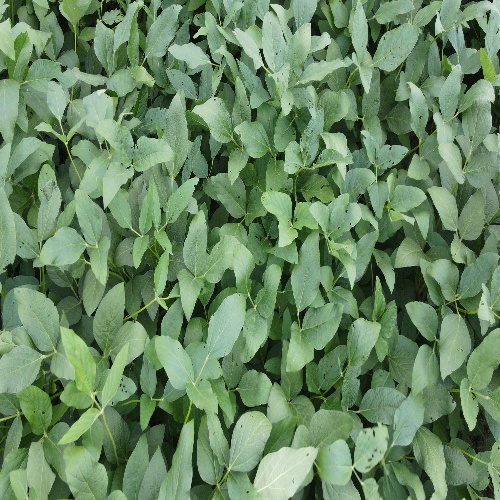
Label: Diabrotica_speciosa